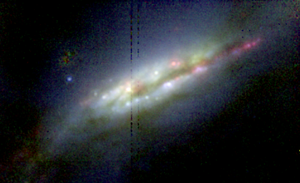
NGC 2369 est une galaxie spirale barrée située dans la constellation de la Carène à environ 148 millions d'années-lumière de la Voie lactée. Elle a été découverte par l'astronome britannique John Herschel en 1834. Les galaxies PGC 20640 et PGC 20717 étant dans la même région sont quelquefois appelées NGC 2369A et NGC 2369B, même si elles ne figurent pas au New General Catalogue compilé par John Dreyer.